Silver Surfer (comic book)

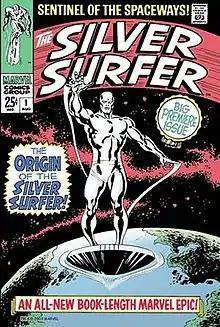
Cover of the "Silver Surfer" #1 (August 1968). Art by John Buscema and Joe Sinnott.

Silver Surfer or The Silver Surfer is the name of several series of comic books published by Marvel Comics featuring the Silver Surfer.